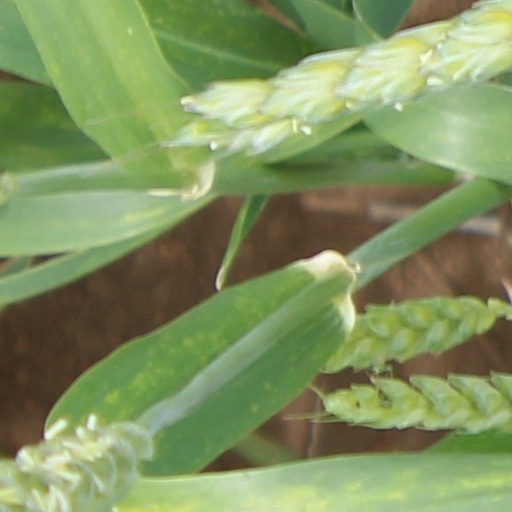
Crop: wheat